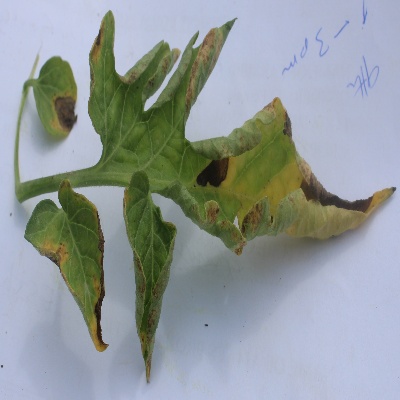
Crop: Tomato
Condition: leaf curl